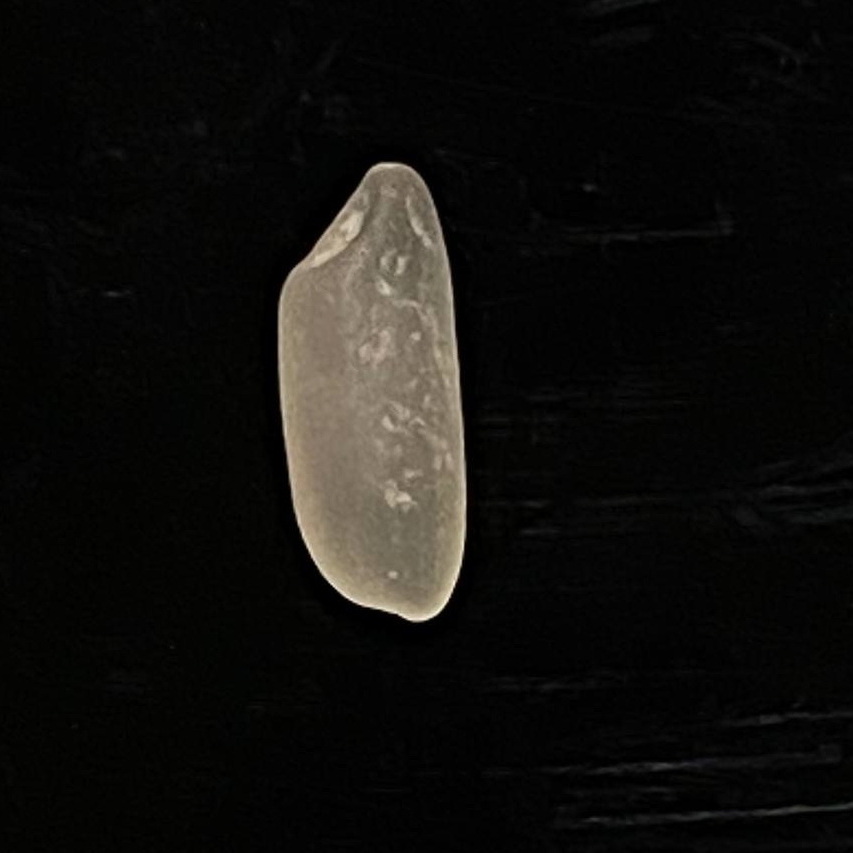
Rice variety: Subol_Lota